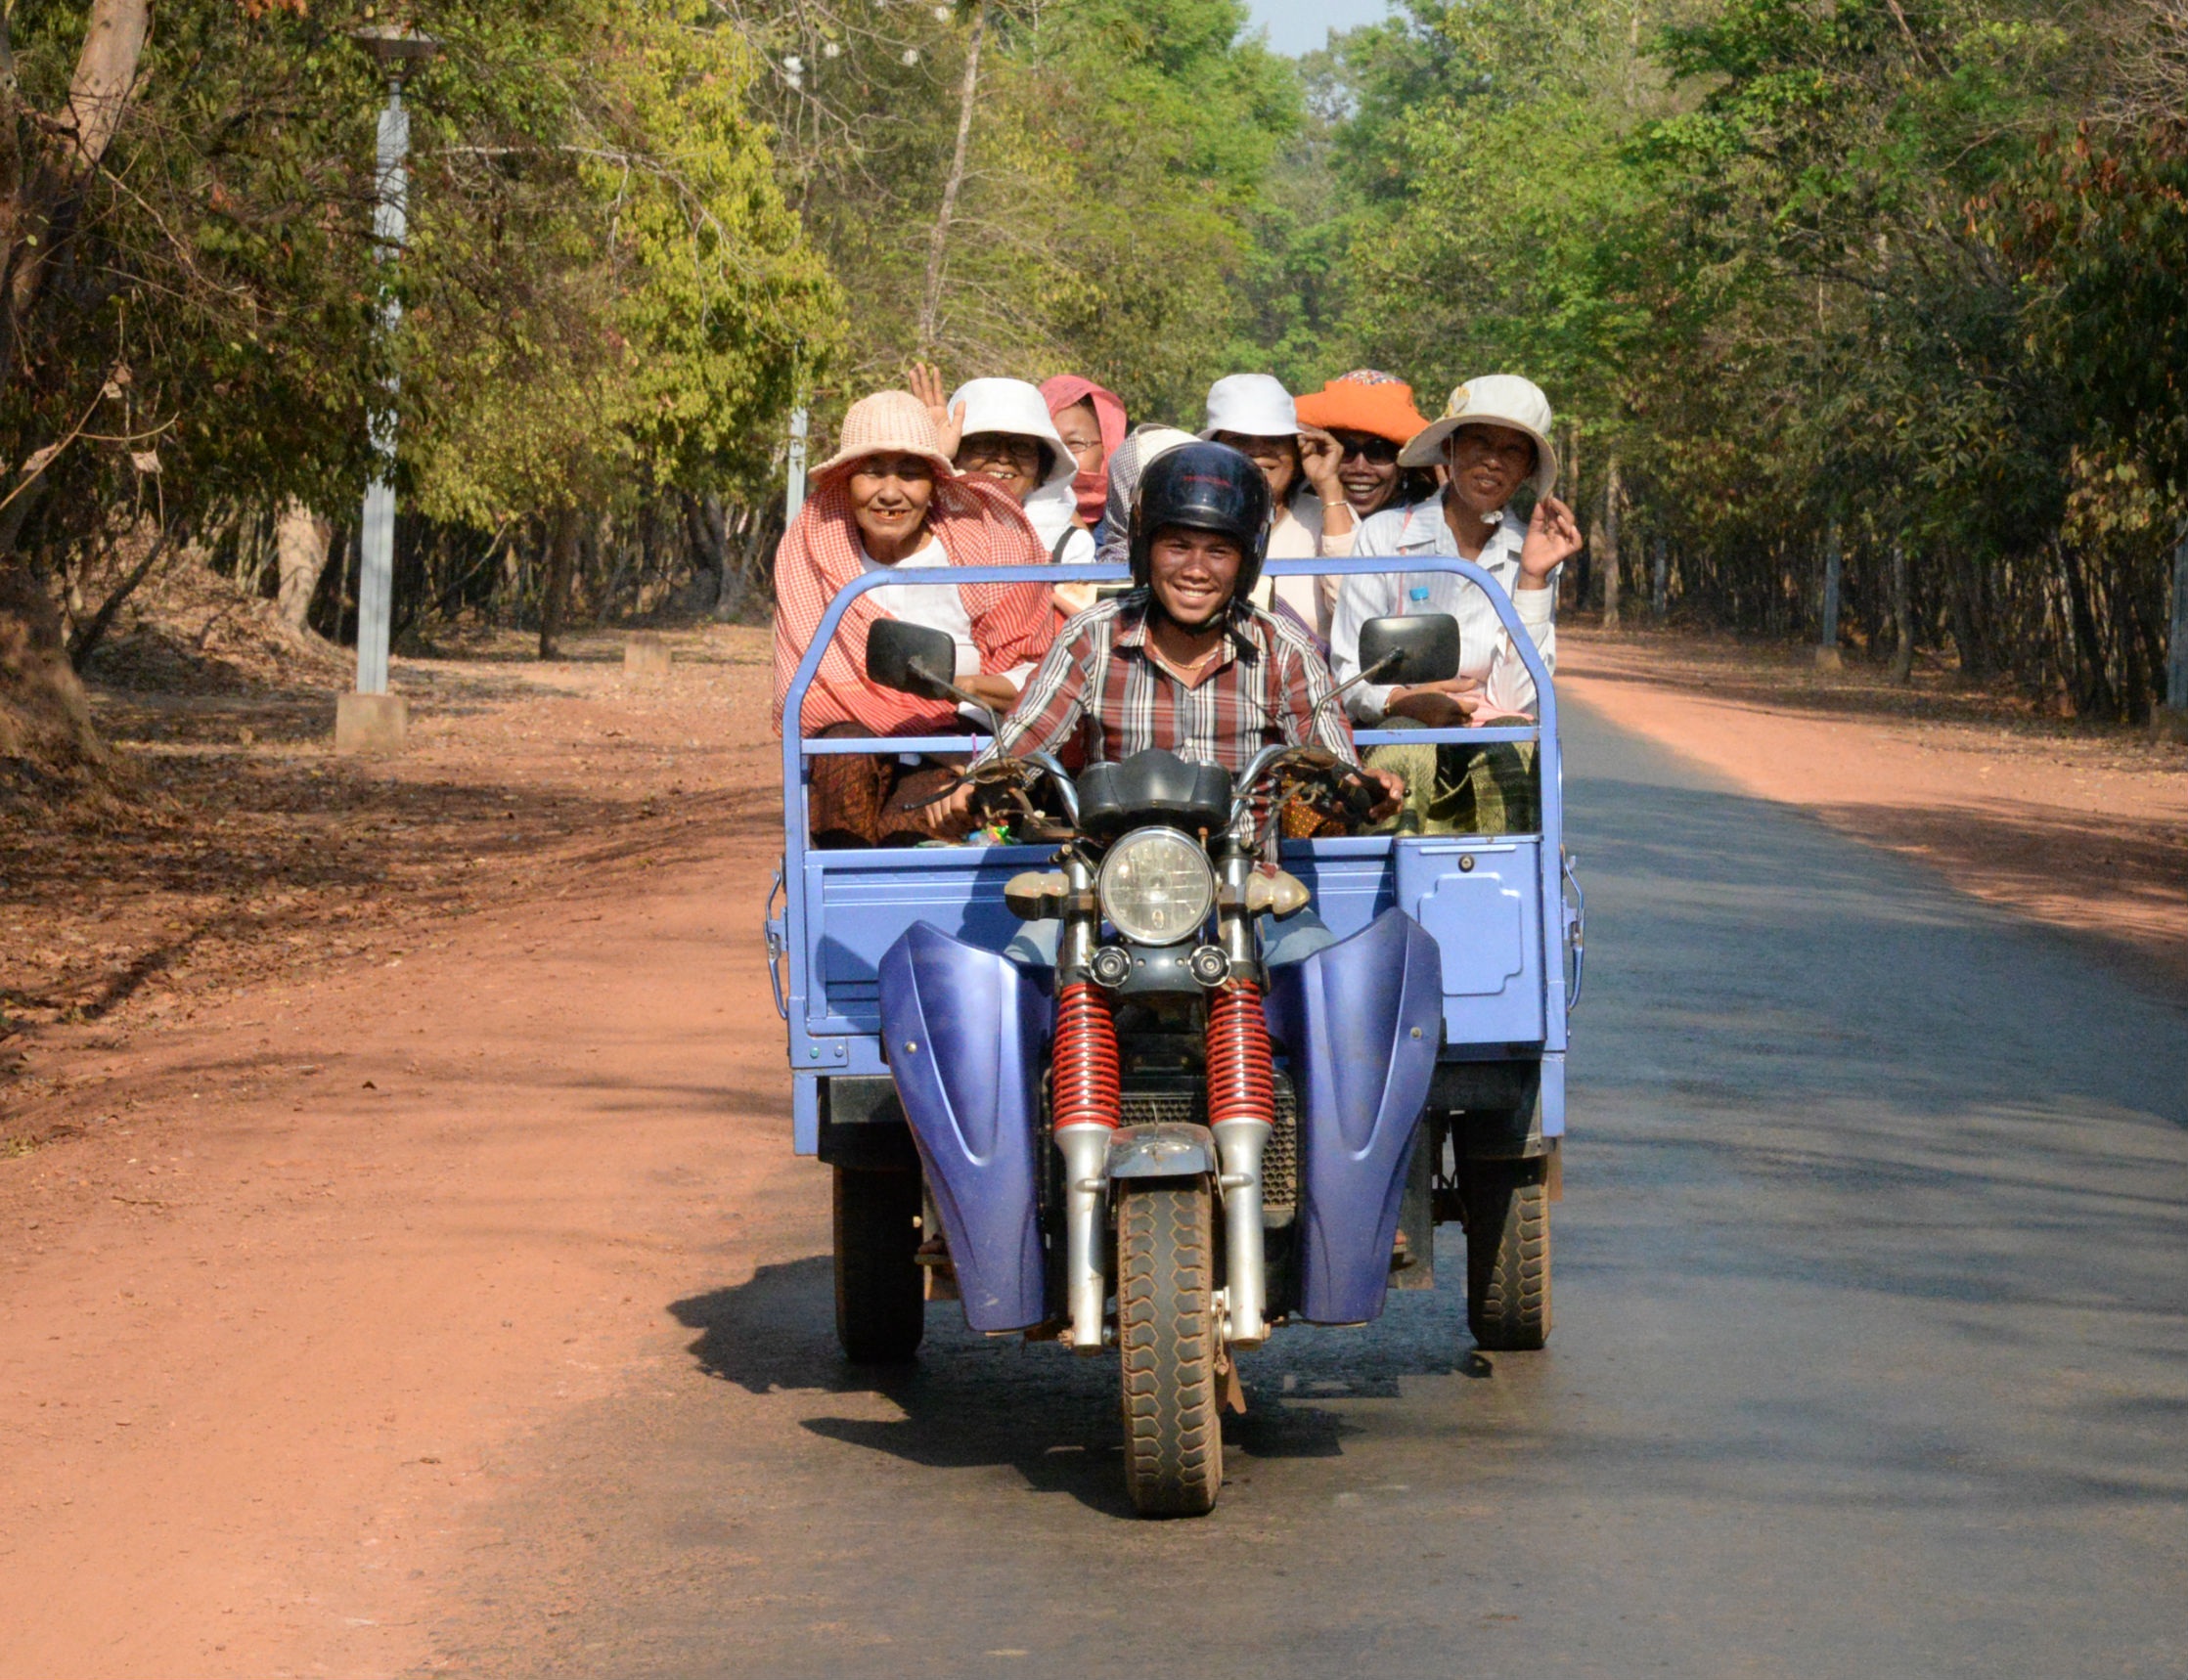
people, car, adventure, bicycle, vehicle, motorcycle, holiday, asia, scooter, cambodia, khmer